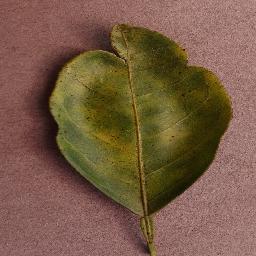
Label: Orange___Haunglongbing_(Citrus_greening)